The Adventures of Huckleberry Finn (1960 film)

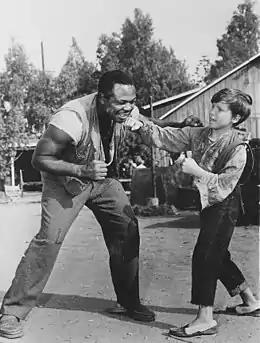
Archie Moore and Eddie Hodges on set

Jerome Moross composed the score. MGM had intended the film to be a musical. Burton Lane and Alan Jay Lerner wrote songs which were not used in their entirety, but which Moross incorporated into the score as source (diegetic) music.